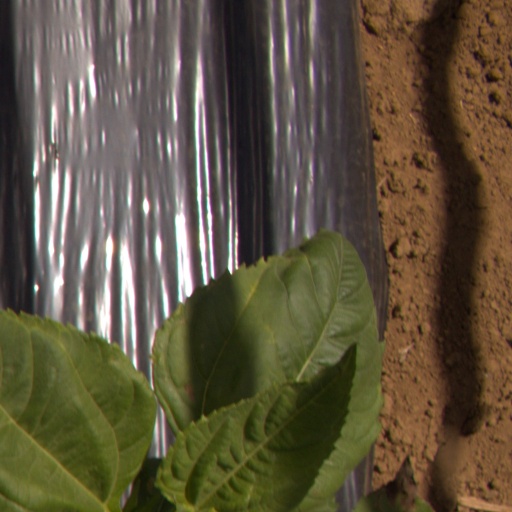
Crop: Jerusalem artichoke